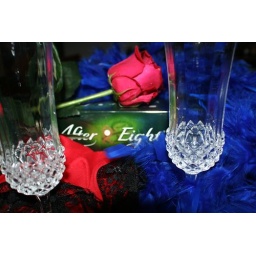
After eightor much more latethe children gone to bedYou and your matelock the gateand play in blue and red